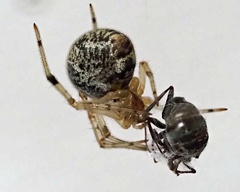
Species: Parasteatoda_tepidariorum